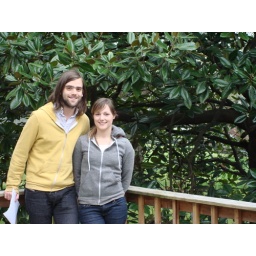
this magnolia tree is 40-50' tall and will have giant white blossoms by the time we move in.